Rhythm and Weep

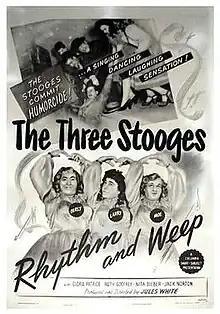
Columbia Pictures tagged Moe and Larry's names incorrectly on this one-sheet for "Rhythm and Weep".

Rhythm and Weep is a 1946 short subject directed by Jules White starring American slapstick comedy team The Three Stooges (Moe Howard, Larry Fine and Curly Howard). It is the 95th entry in the series released by Columbia Pictures starring the comedians, who released 190 shorts for the studio between 1934 and 1959.